ENC (company)

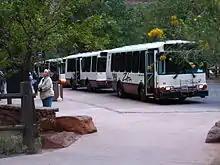
El Dorado National Transmark (now called the XHF) in Zion National Park

National Coach was founded in 1975 by William Feldman and Thomas Hollenbeck in Gardena, California, later expanding with a second factory in Chino in 1984, and a third facility in Carson. The company was best known for developing the Escort, a shuttle bus used by airport car rental agencies and hotels, and the Landmark line of cutaway buses.